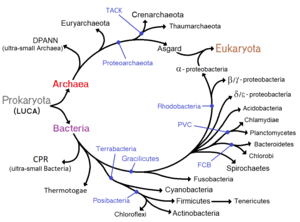
Un procaryote est un microorganisme unicellulaire dont la structure cellulaire ne comporte pas de noyau, et presque jamais d'organites membranés. Les procaryotes actuels sont les bactéries et les archées.